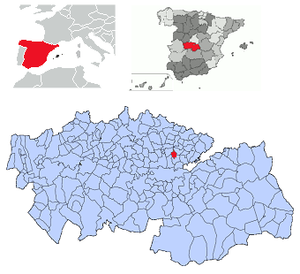
Cabañas de la Sagra est une commune d'Espagne de la province de Tolède dans la communauté autonome de Castille-La Manche.